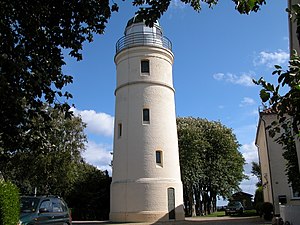
Kegnæs Fyr
Kegnæs Fyr
Kegnæs Fyr er et fyrtårn drevet af Søfartsstyrelsen, beliggende på Kegnæshøj ved landtangen Drejet på halvøen Kegnæs, der er den sydligste del af øen Als. Fyrets position er 54°51.18 N 9°59.25 Ø.